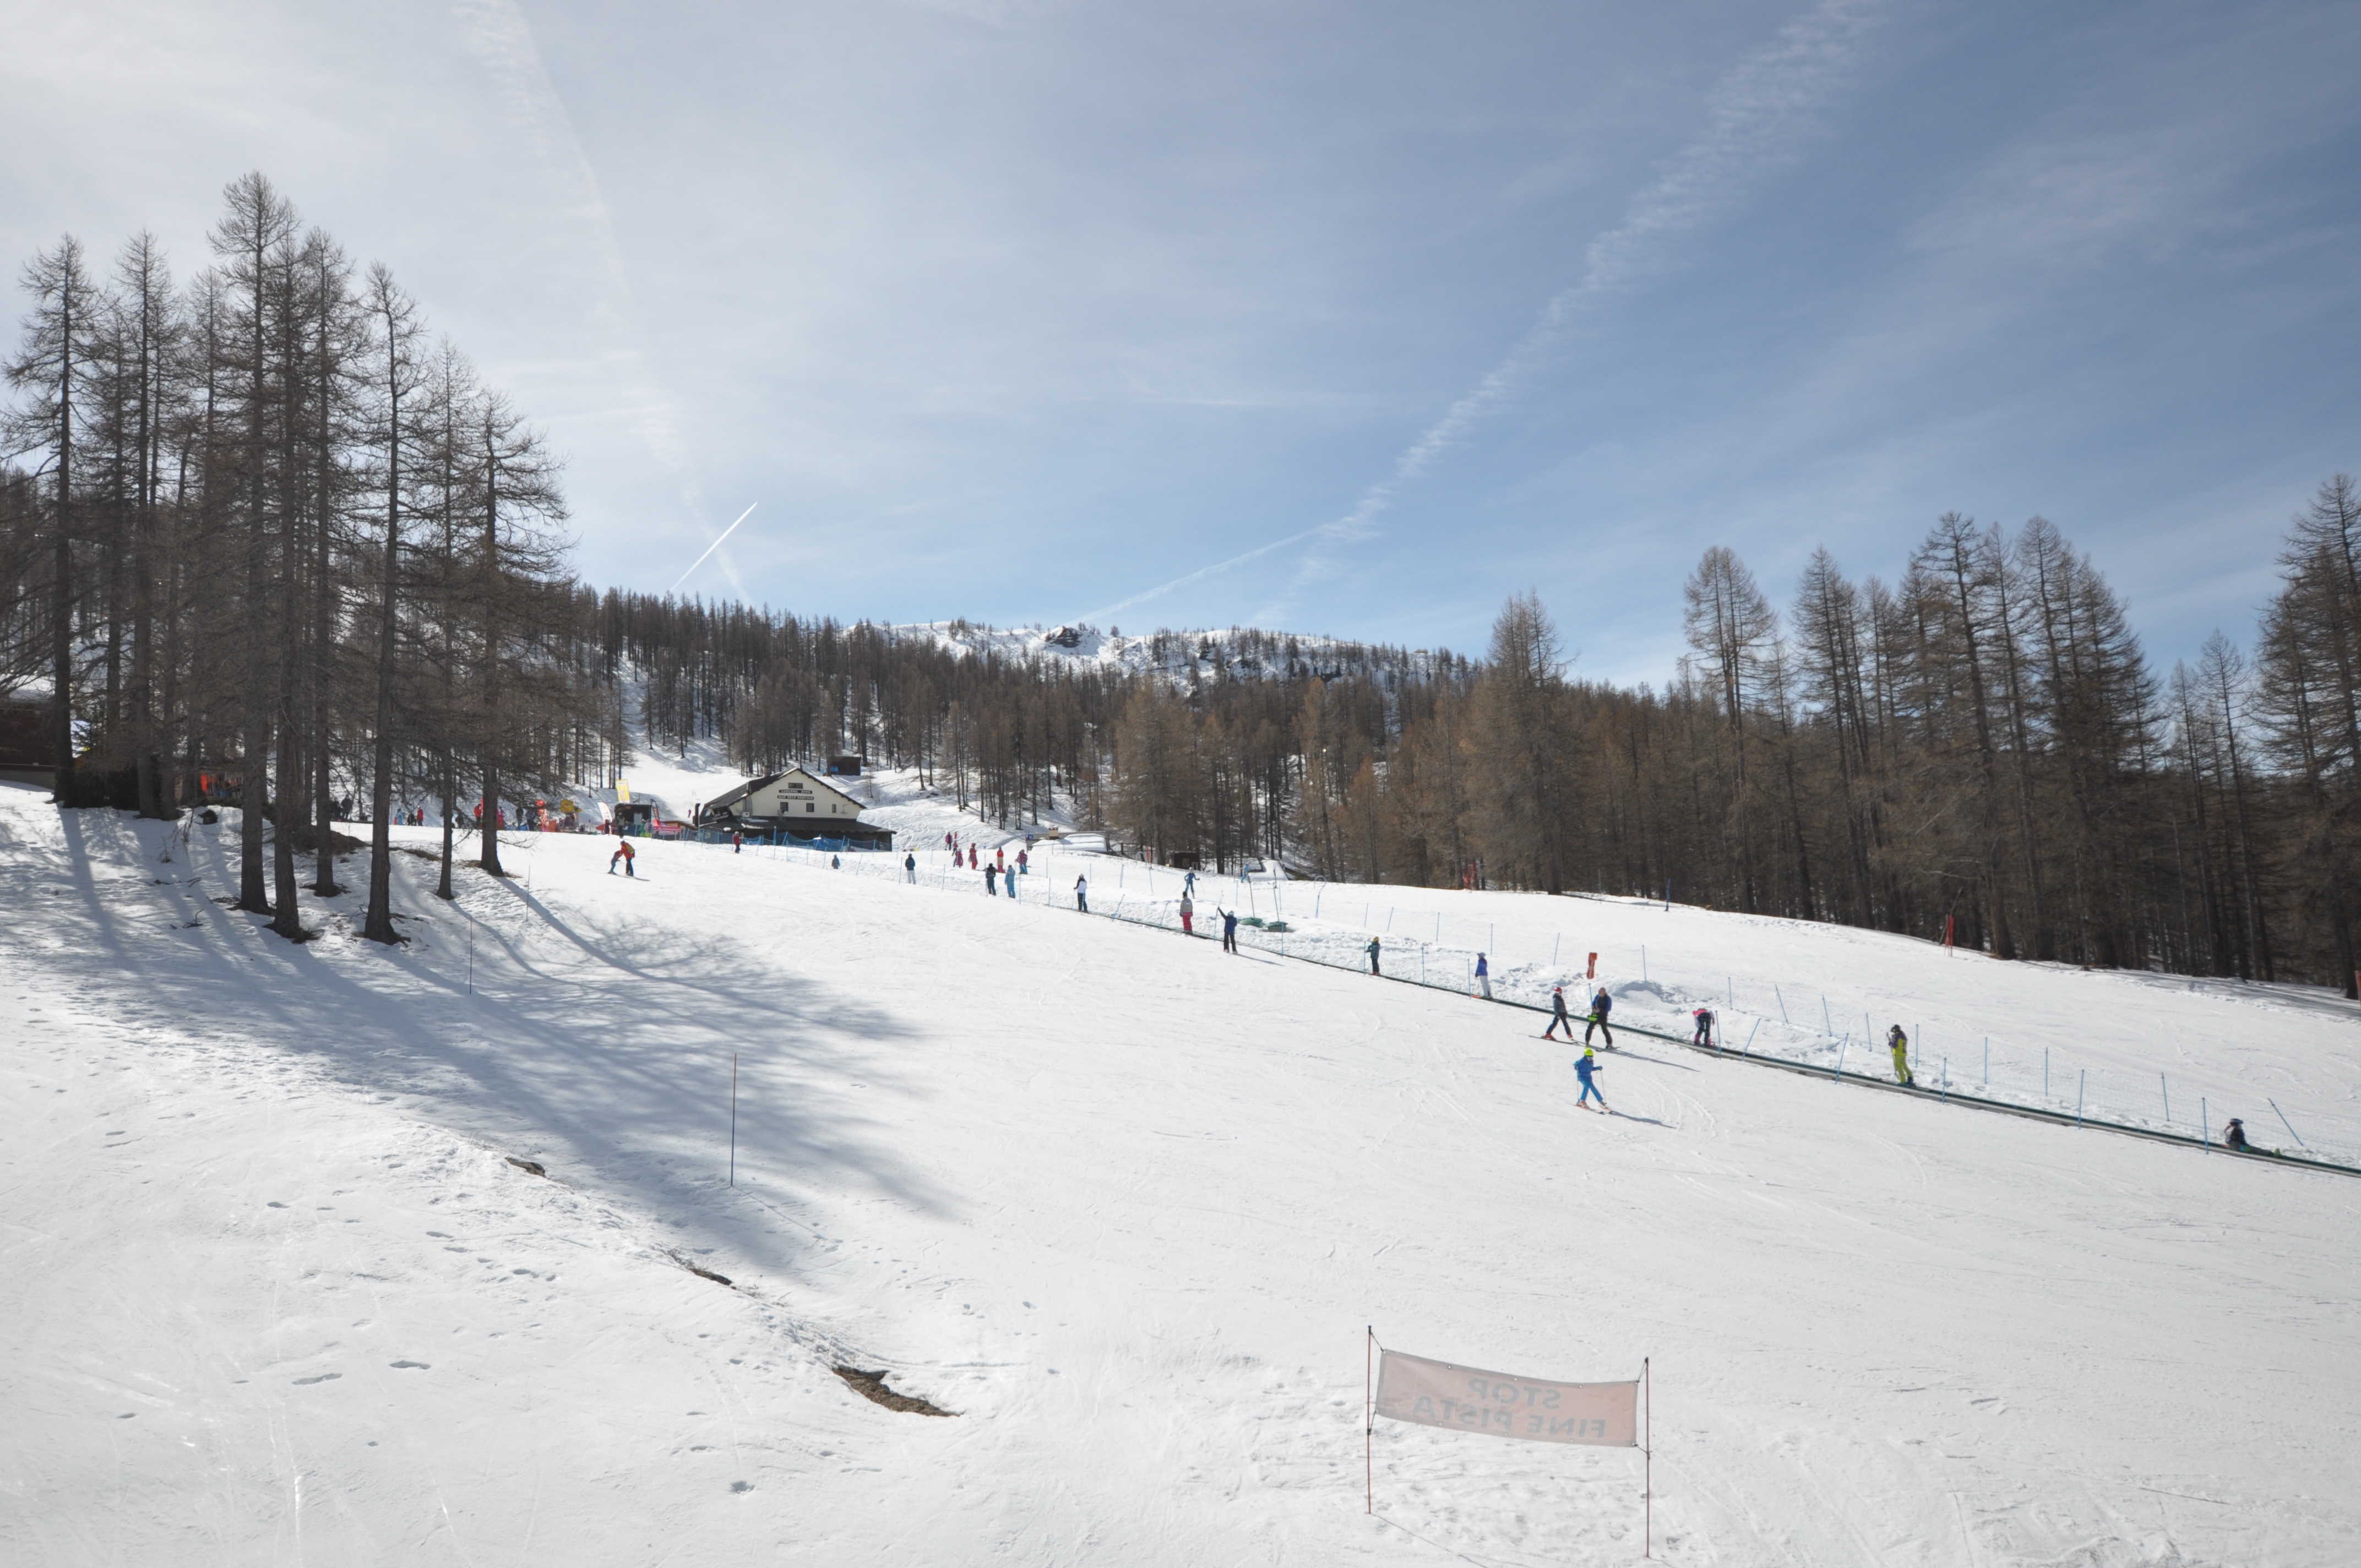
nature, snow, winter, sky, cloud, tree, piste, slope, mountain, freezing, geological phenomenon, recreation, hill station, terrain, mountain range, hill, vacation, winter sport, alps, ski resort, sports equipment, meteorological phenomenon, forest